1918 Auckland Rugby League season

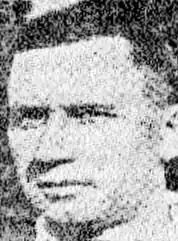

Ernie Herring debuted for Grafton. Former All Black, Dougie McGregor kicked 2 penalties for Grafton in their 27-4 loss to City. His brother Eric scored twice for Ponsonby in their 16-6 win over Ponsonby. For Newton, Wally Somers and George Iles both scored in a 23-9 win over Maritime.